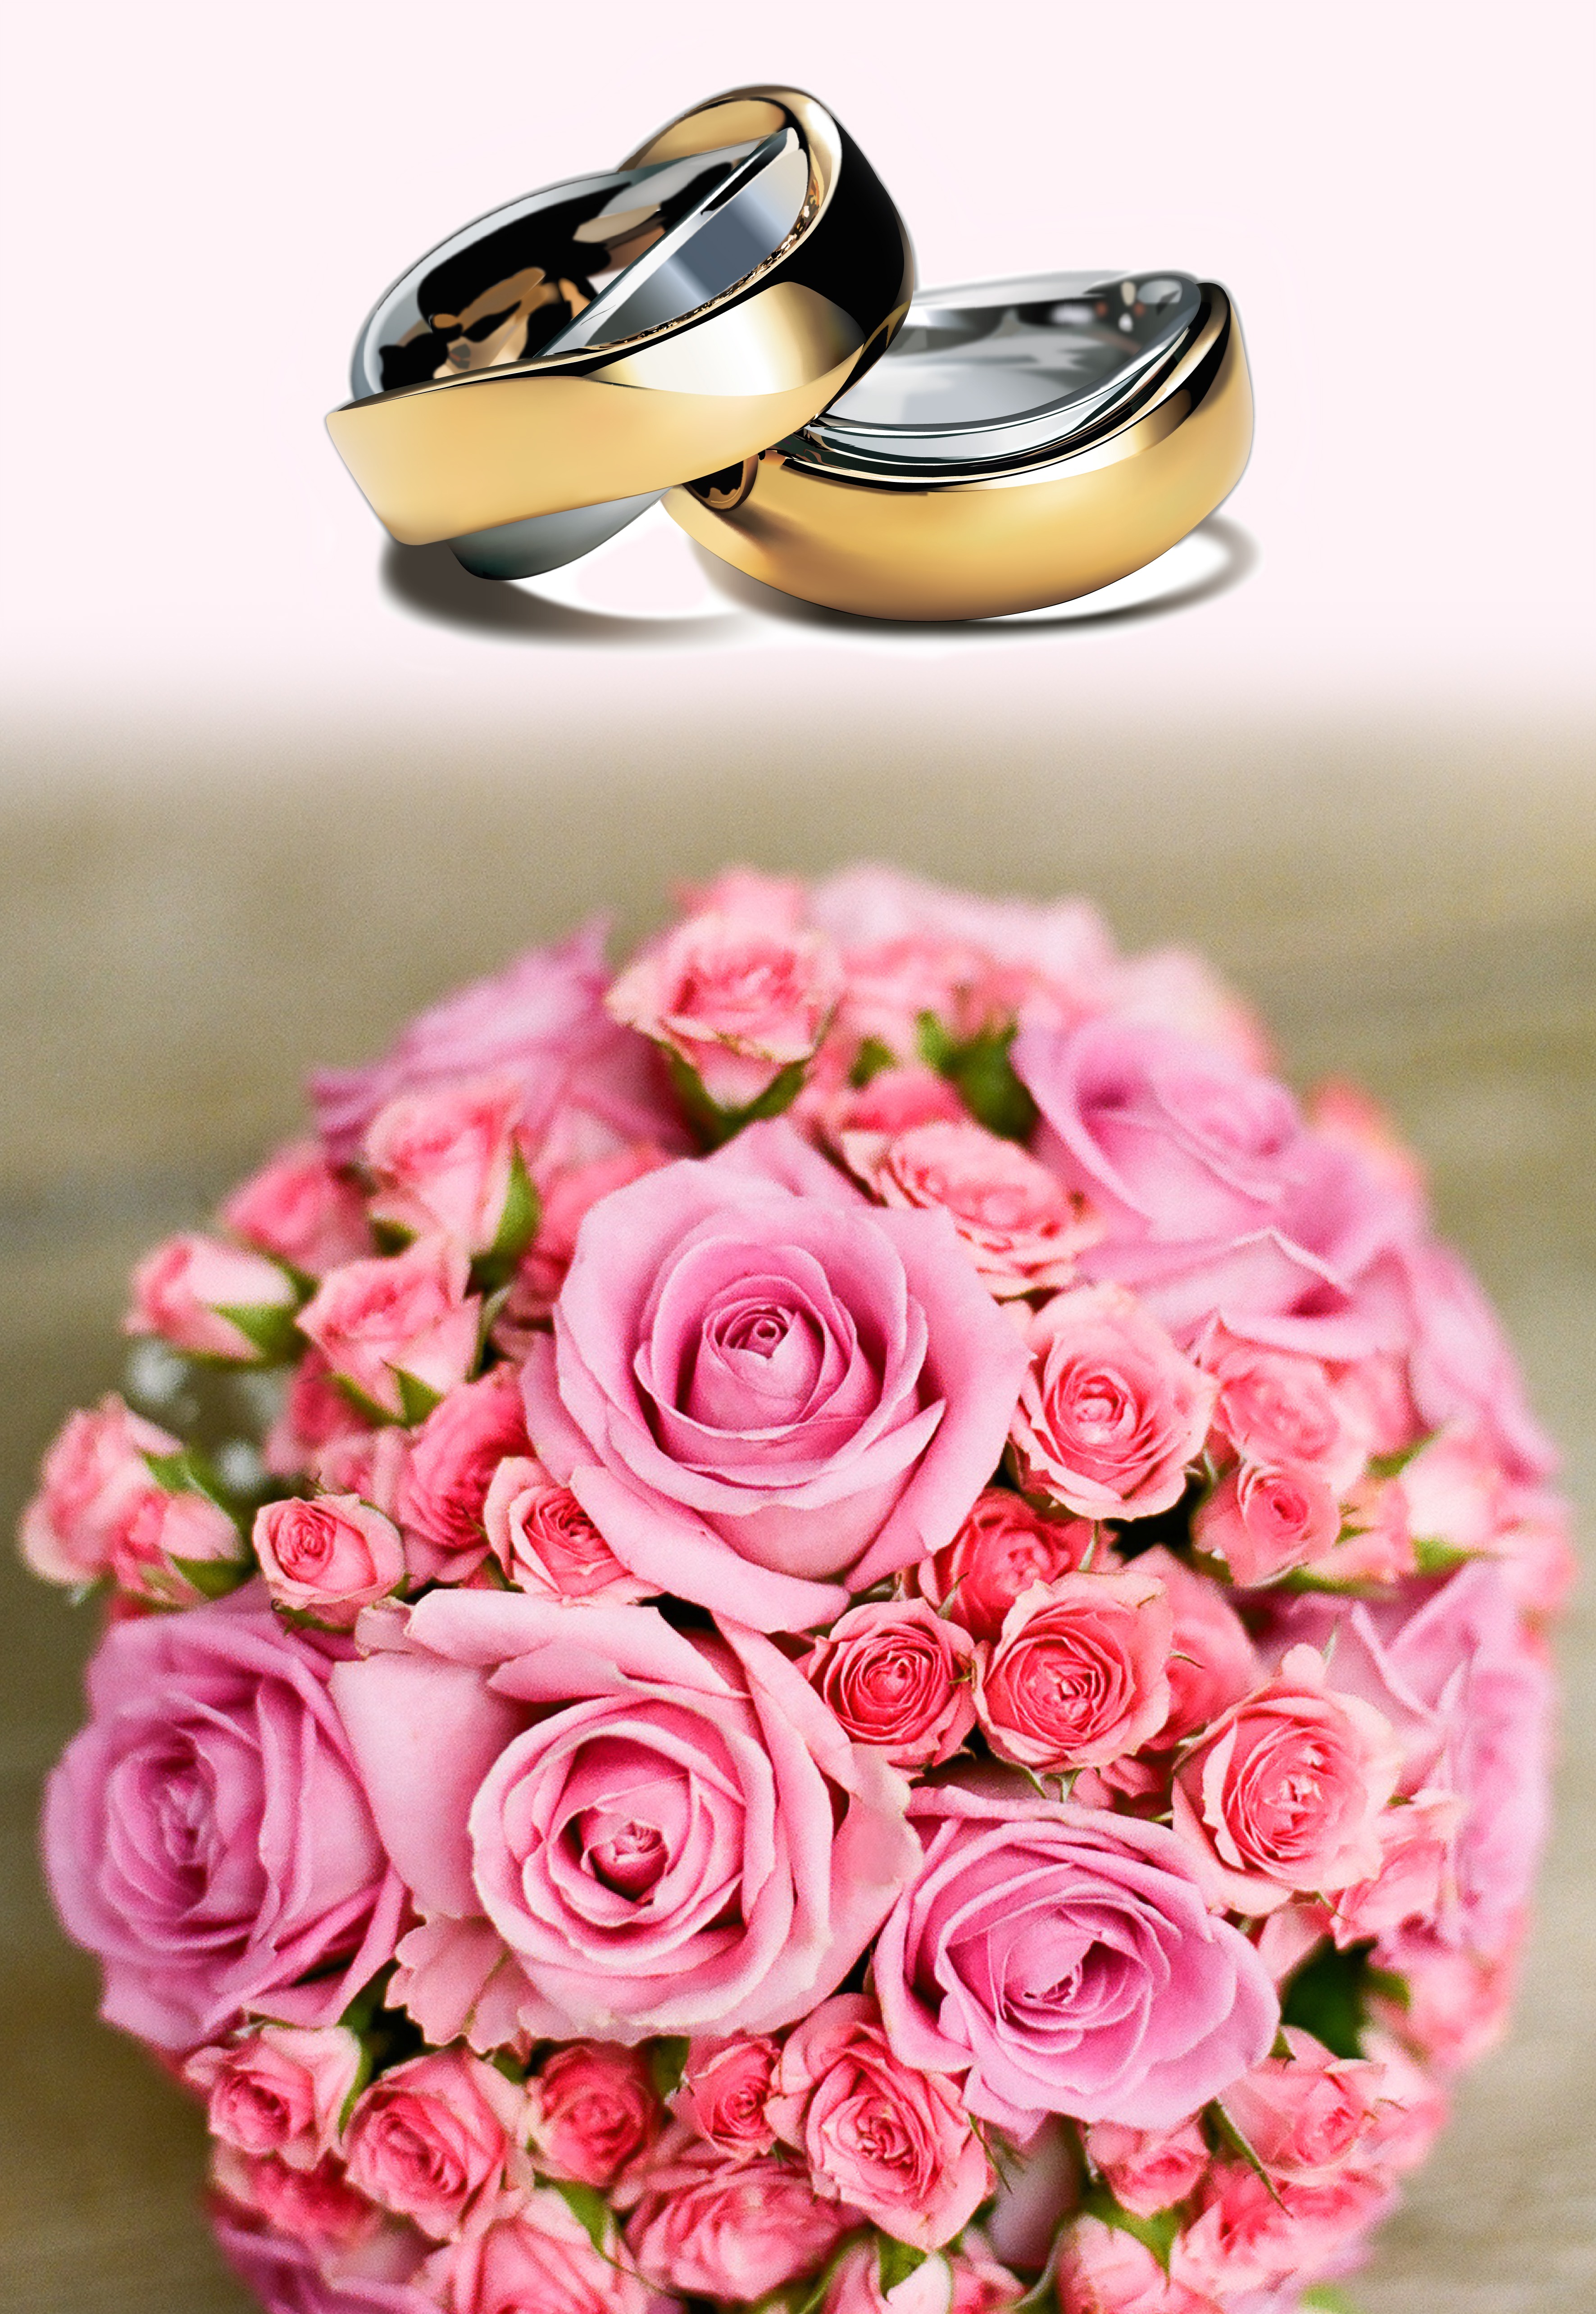
plant, flower, petal, bouquet, pink, wedding, roses, floristry, wedding rings, flower bouquet, cut flowers, floral design, land plant, flower arranging